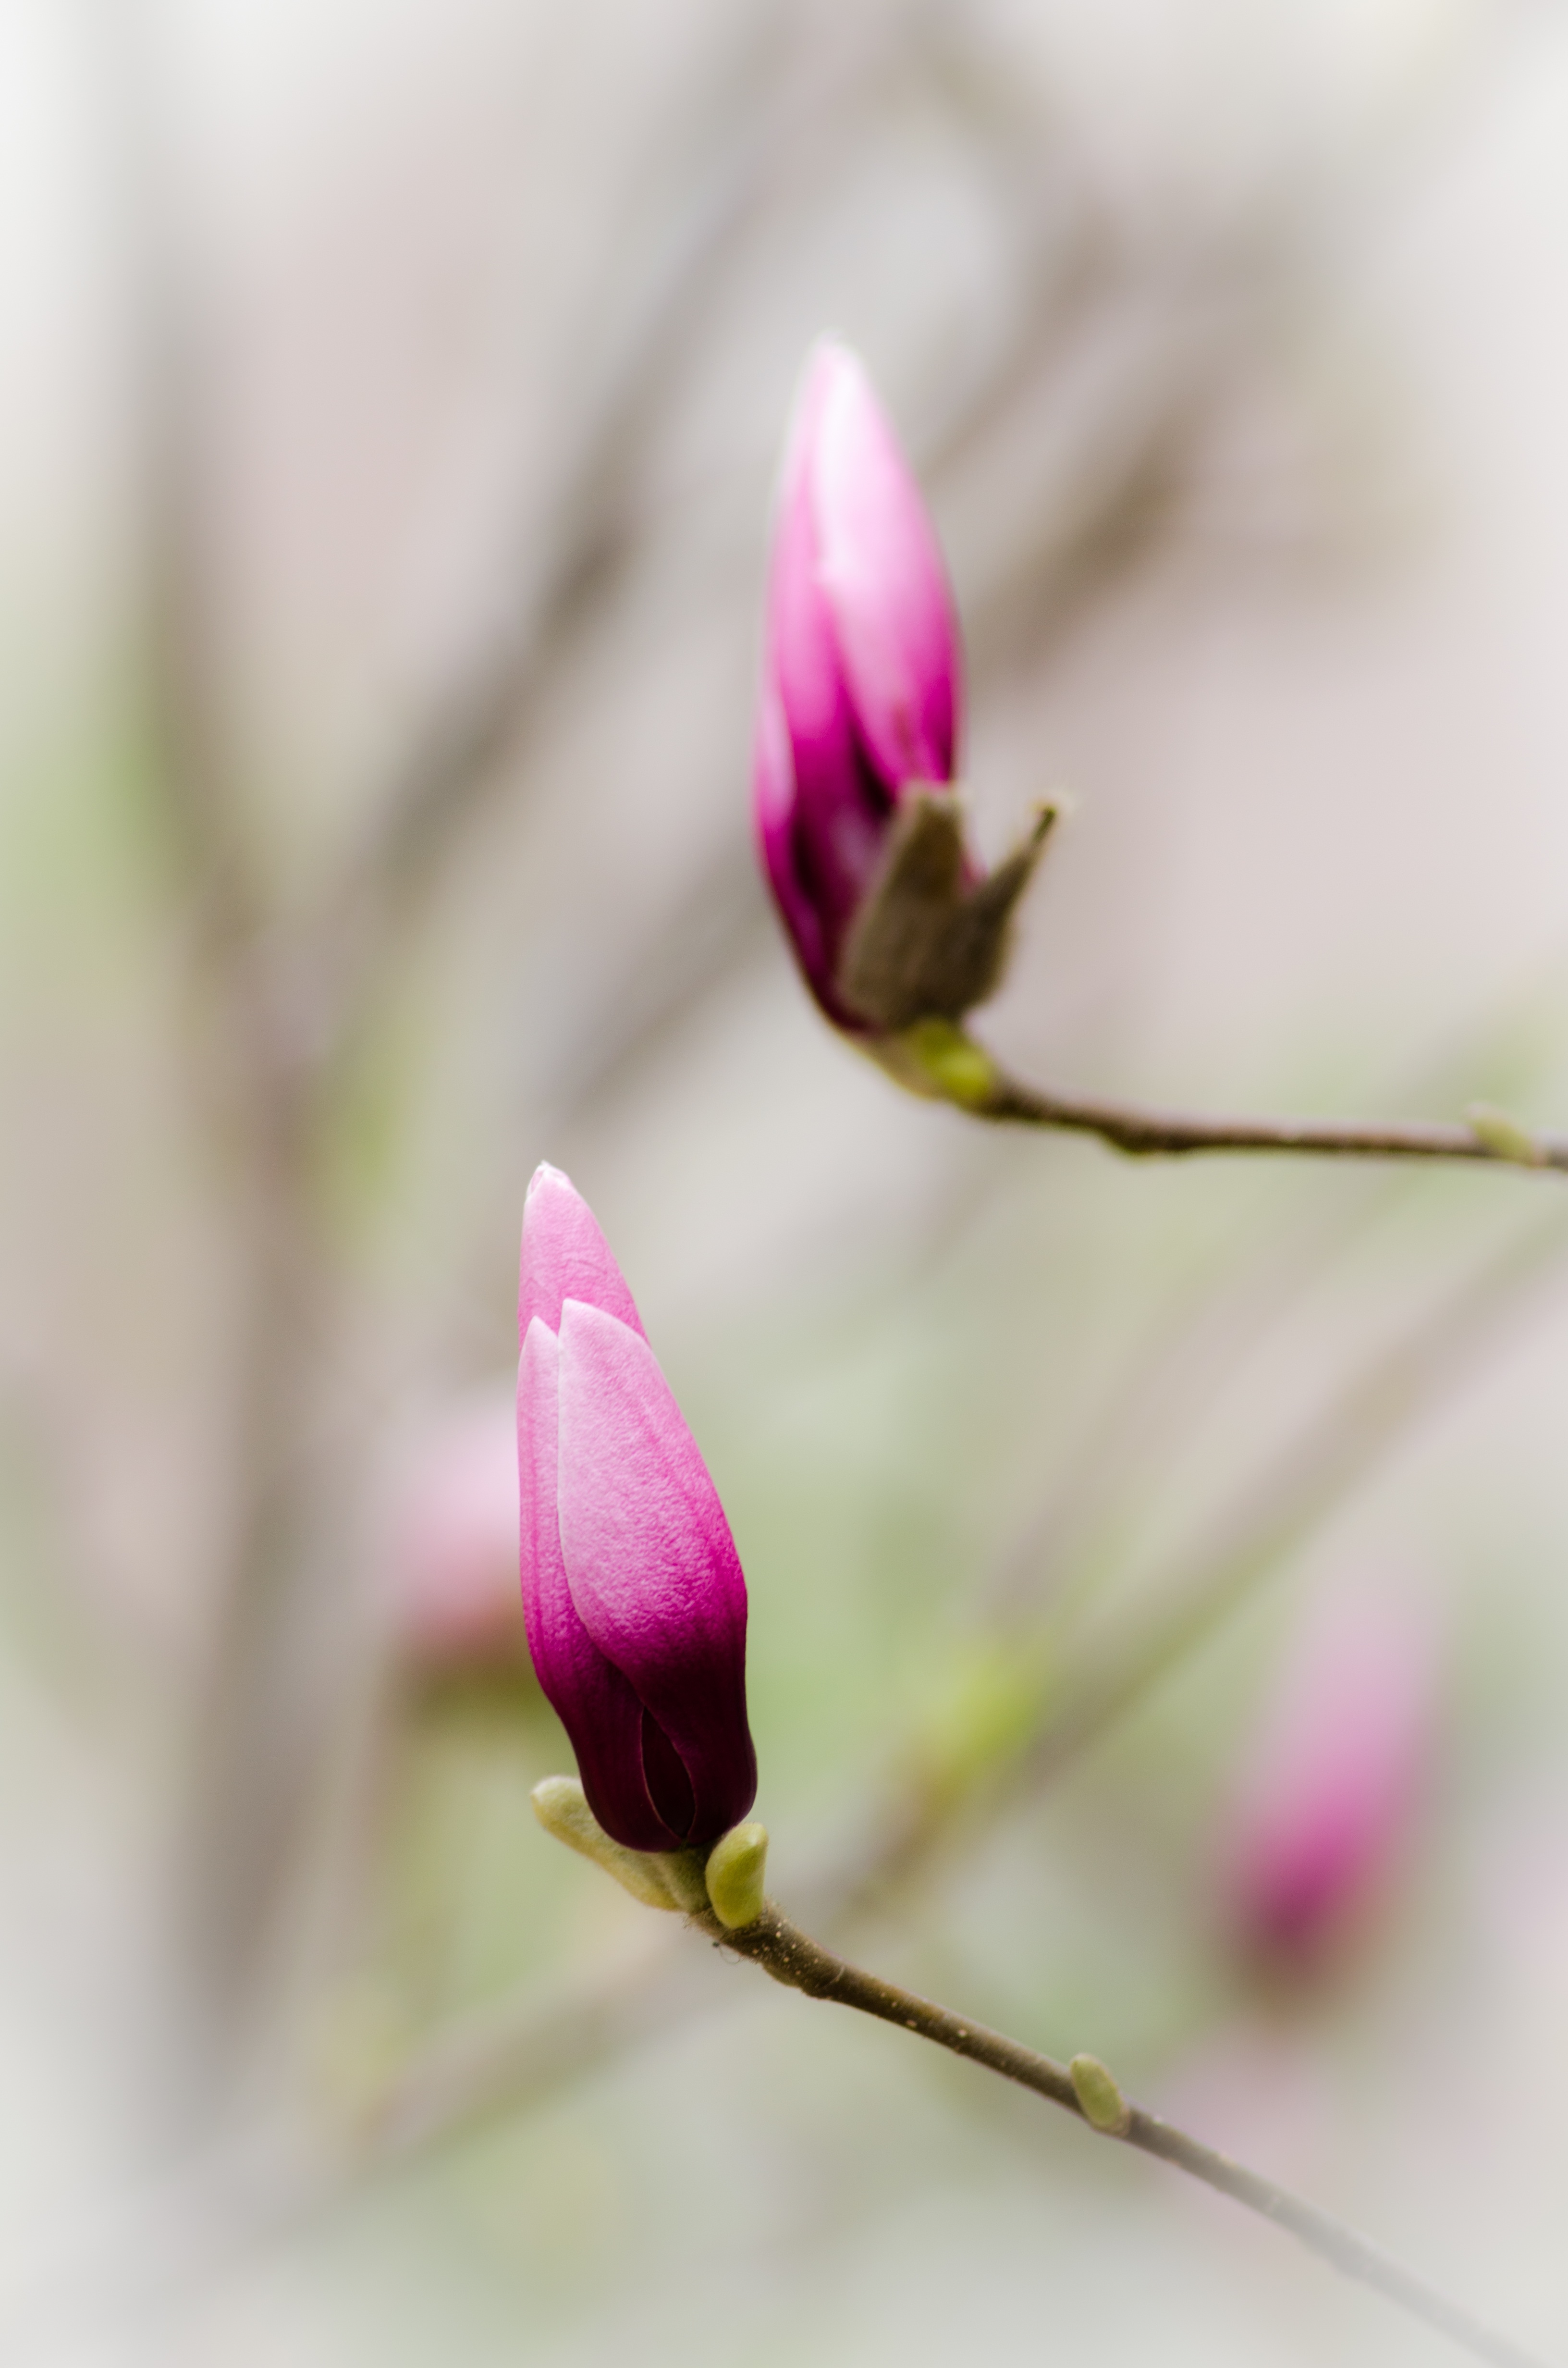
blossom, plant, leaf, flower, petal, botany, pink, flora, close up, bud, macro photography, flowering plant, plant stem, land plant